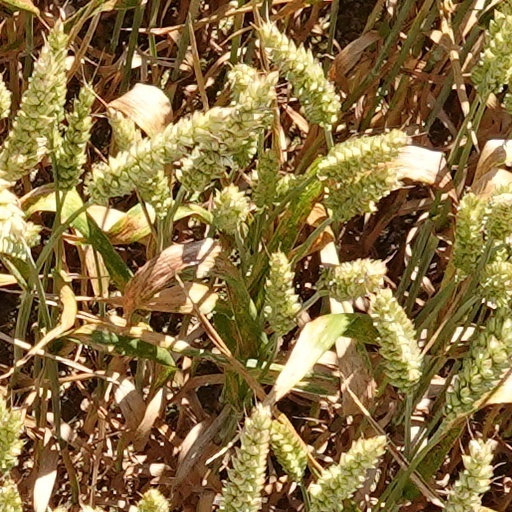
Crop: wheat